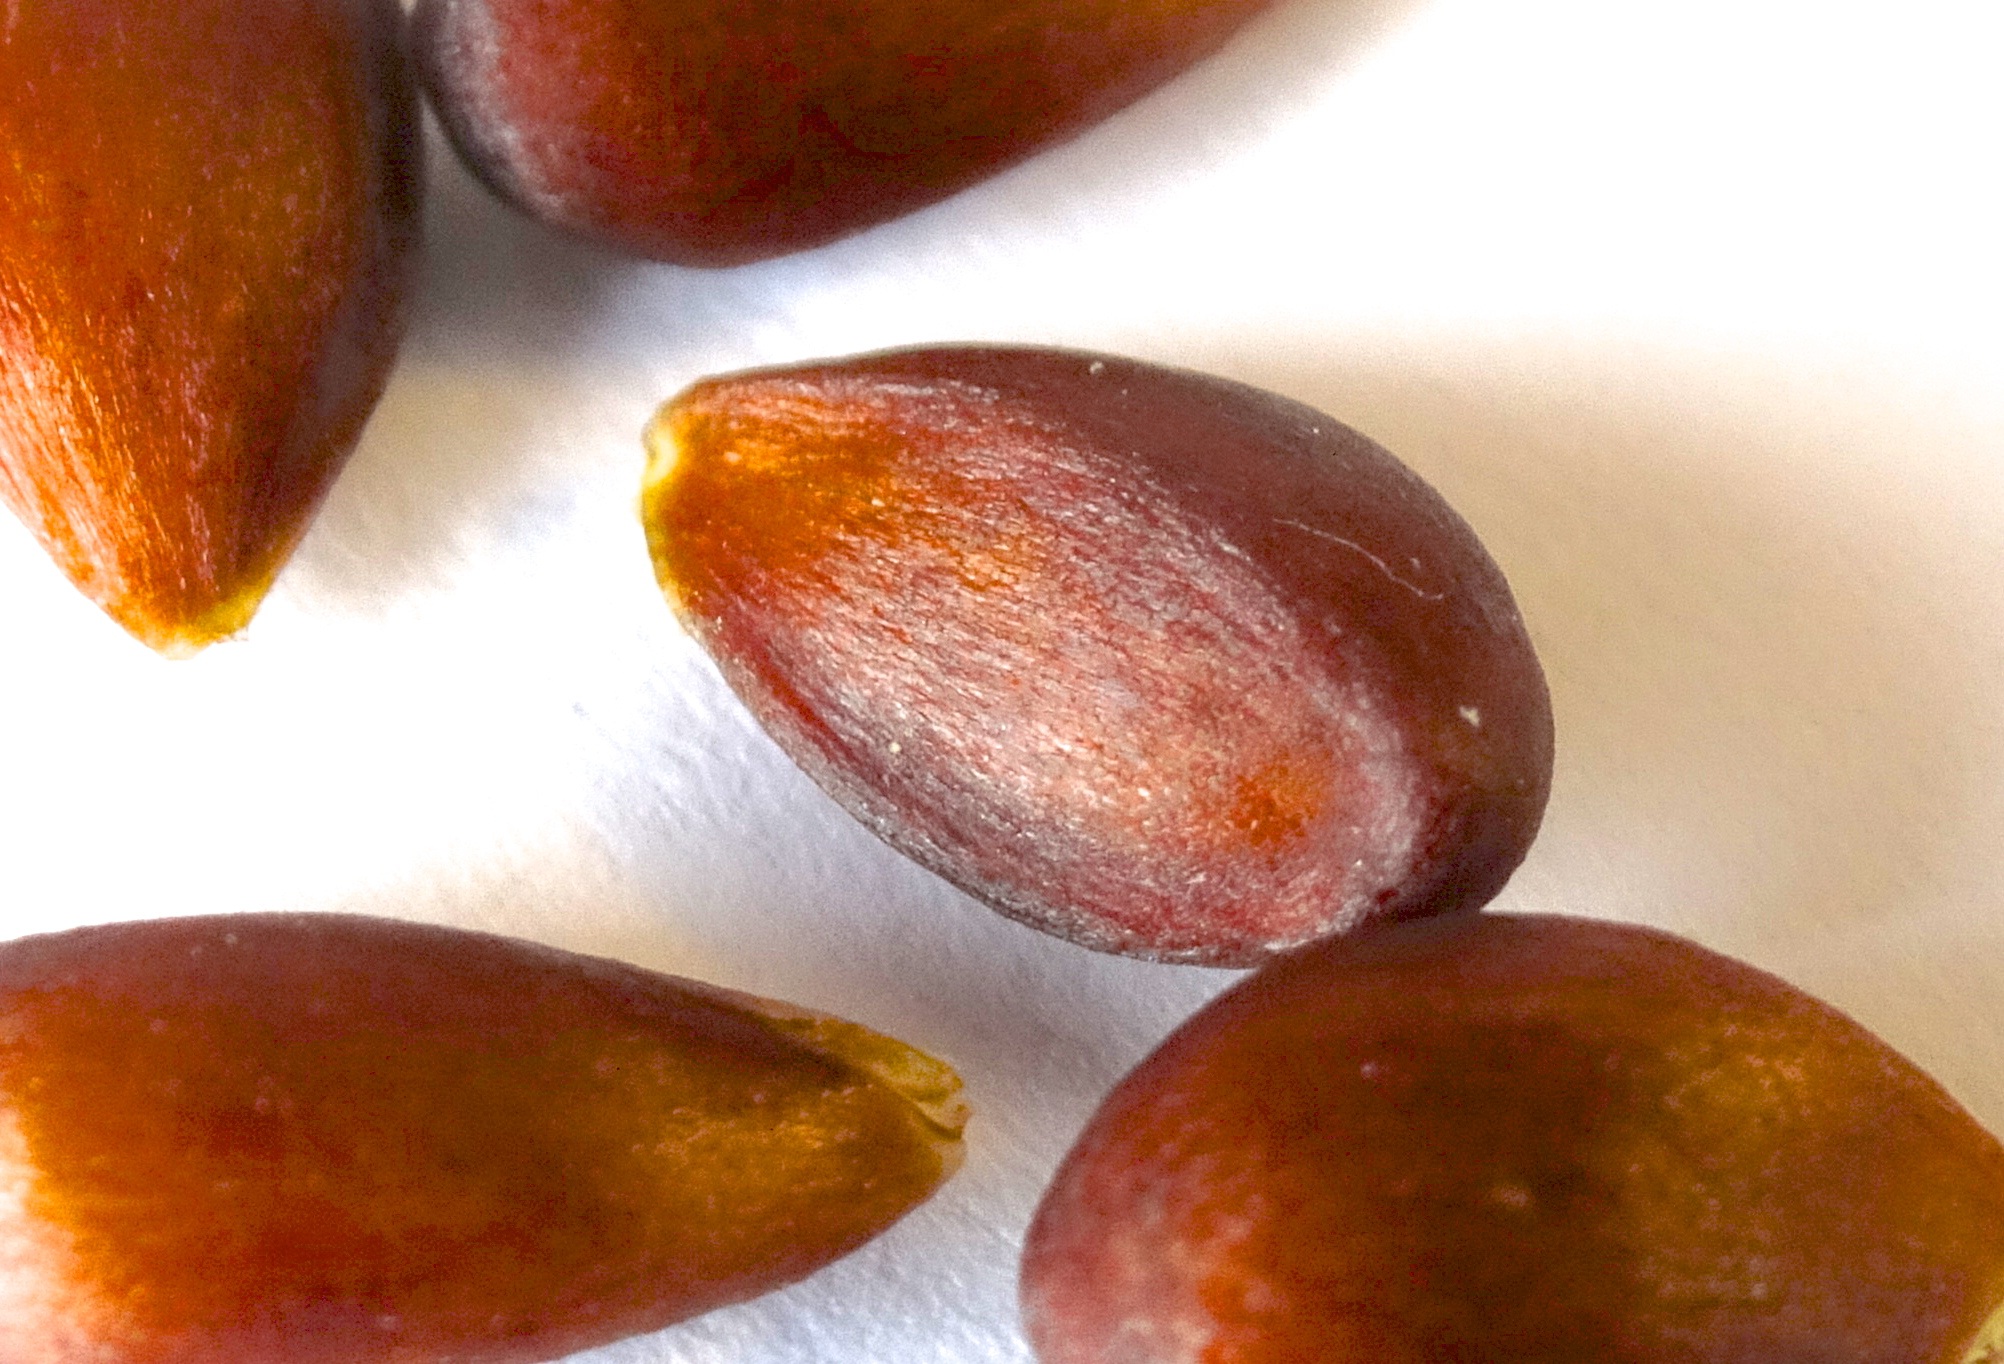
plant, fruit, food, produce, seeds, chestnut, cores, flowering plant, land plant, nuts seeds, apple cores